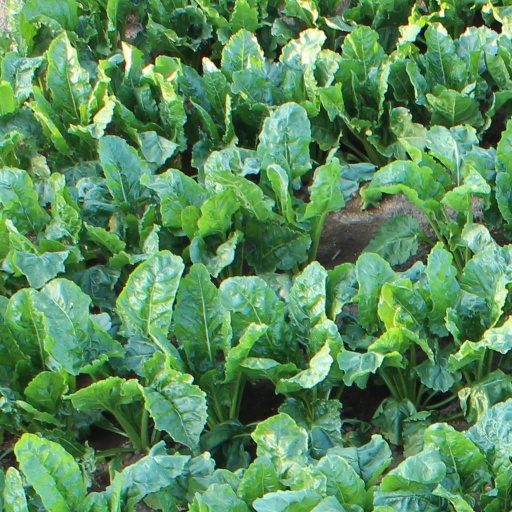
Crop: sugar beet